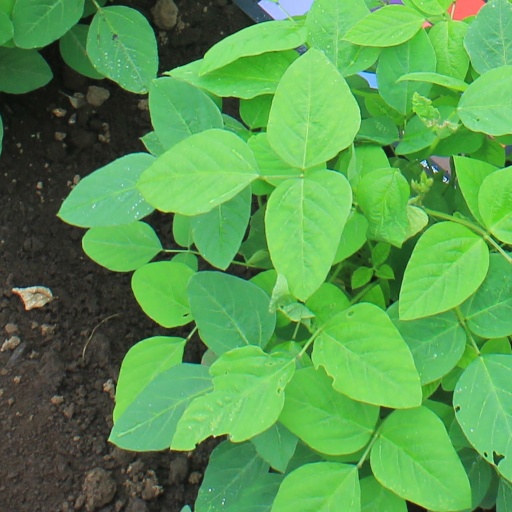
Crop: soybean